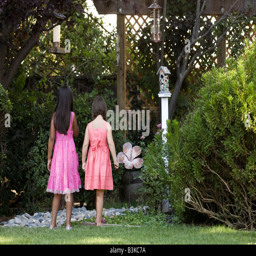
little girls playing in the garden discover a hidden alcove